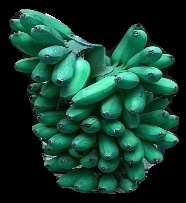
Variety: rasbale
Grade: grade1